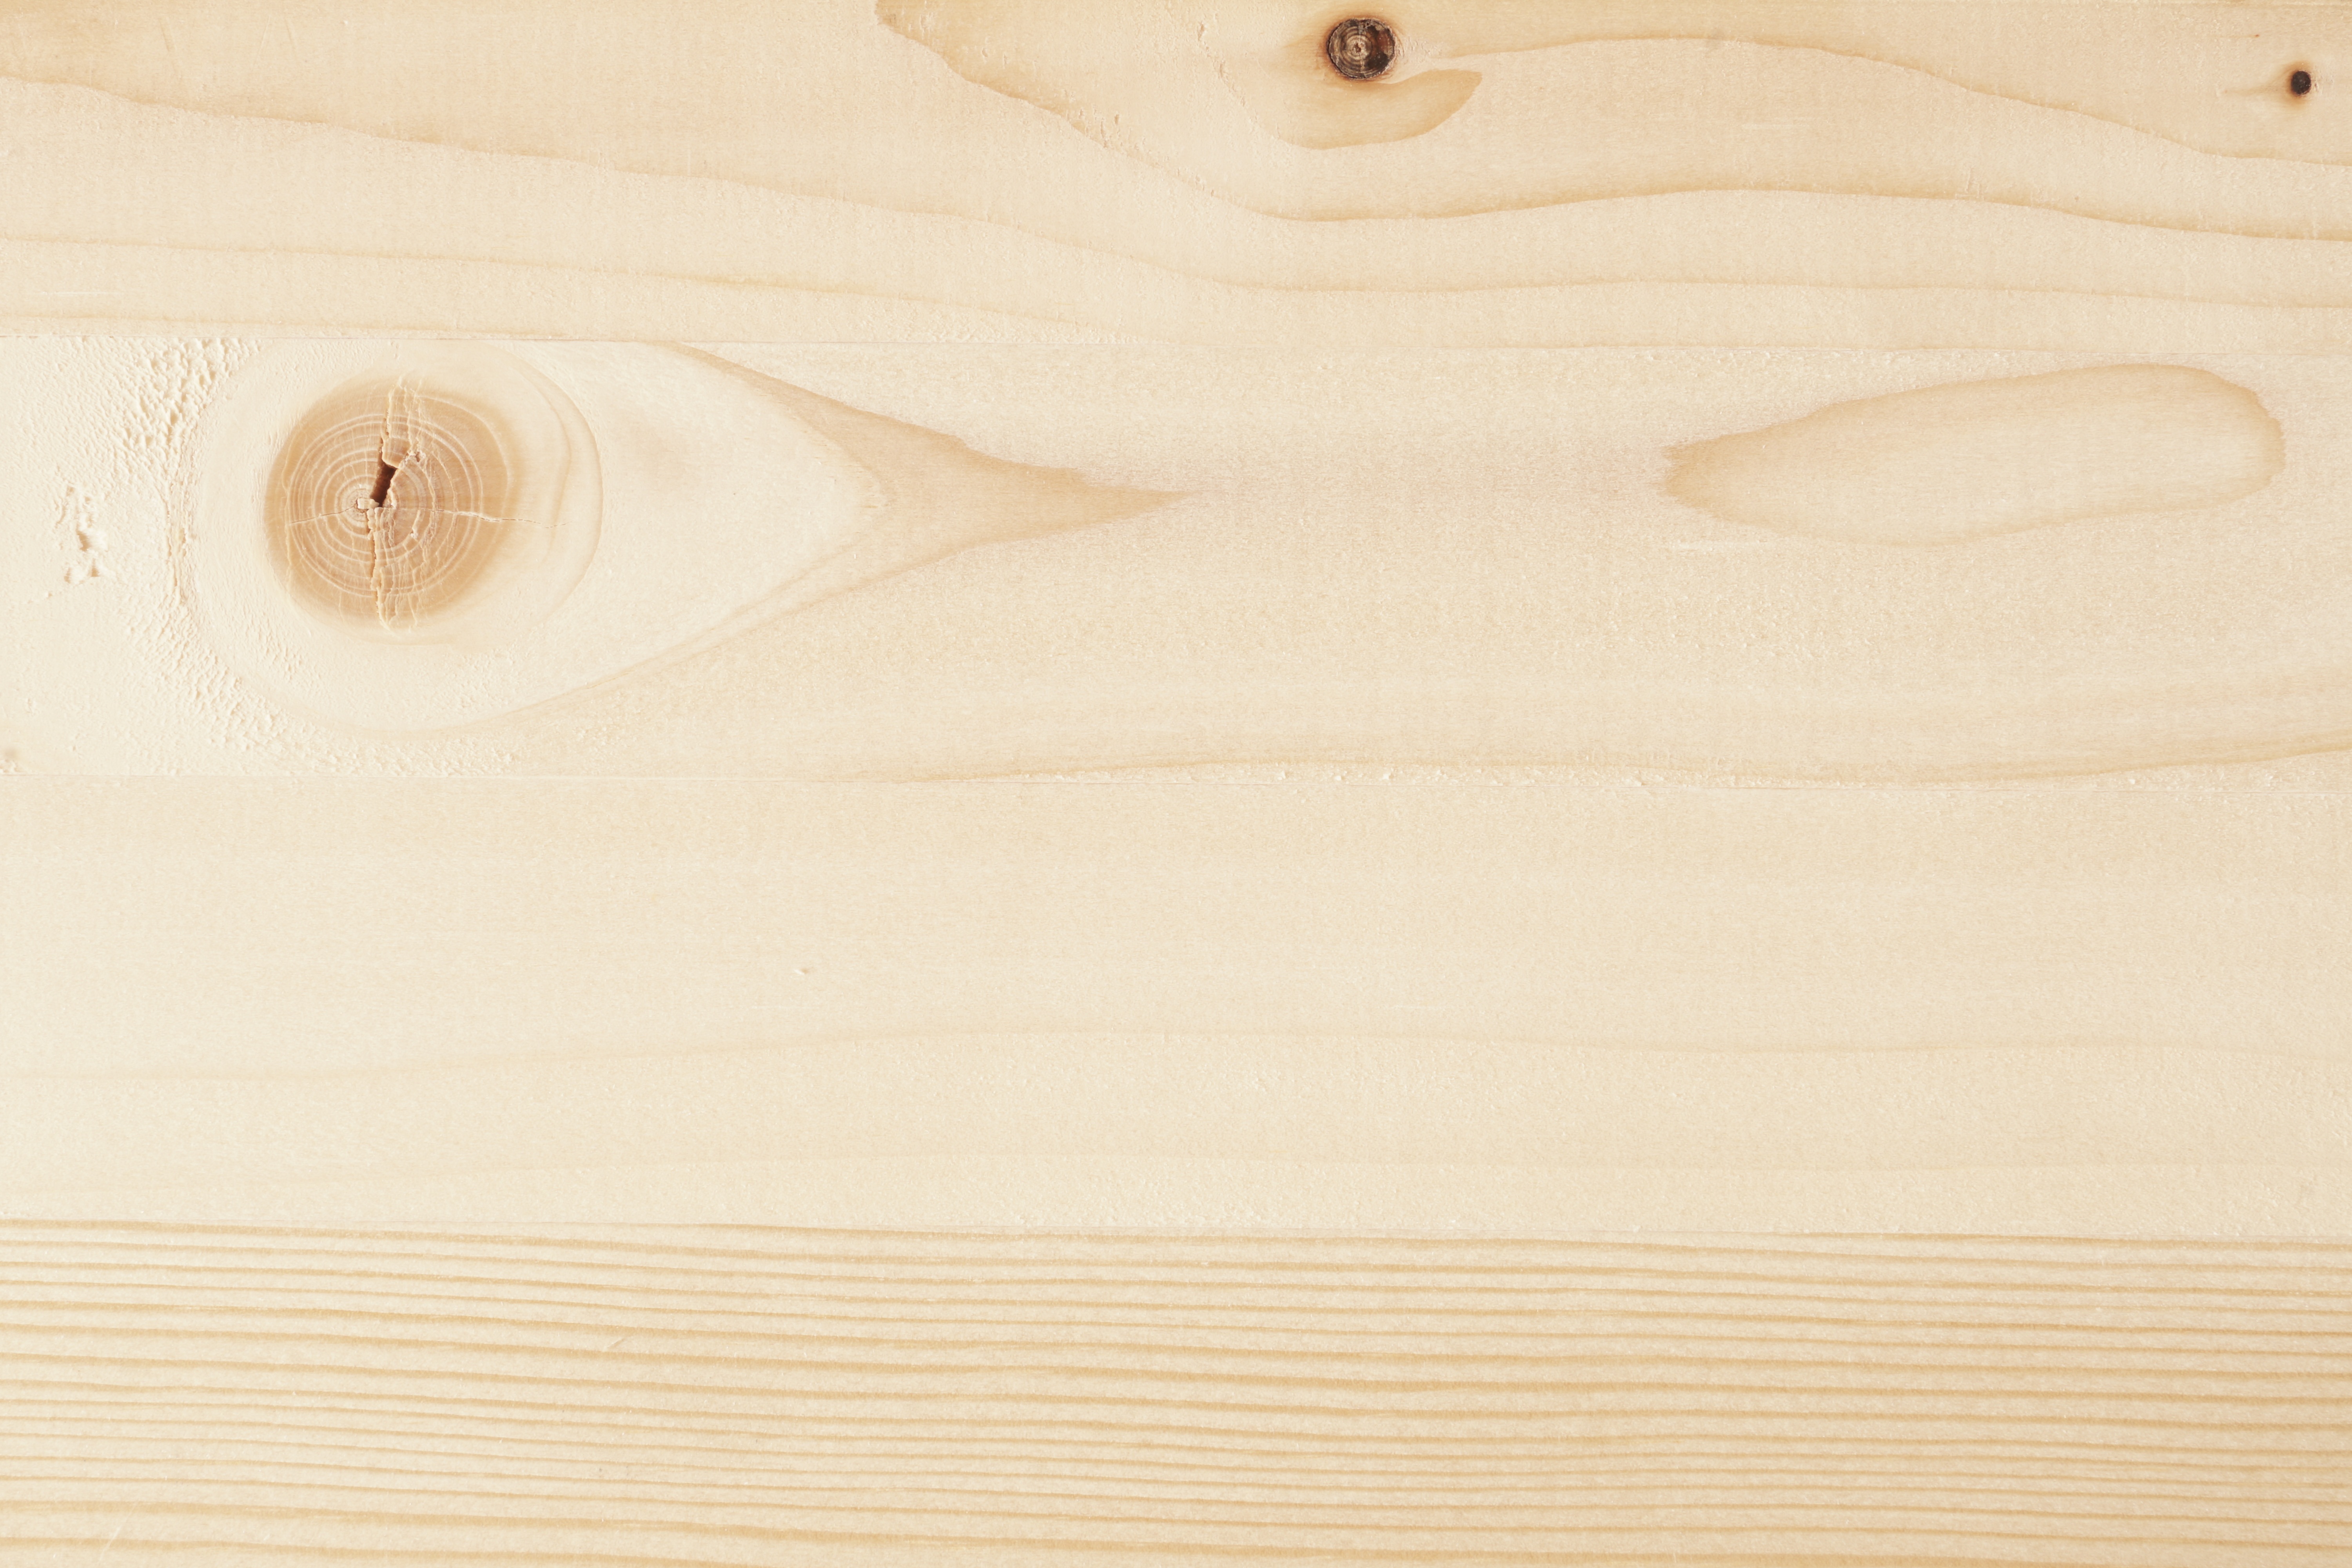
structure, wood, white, grain, texture, floor, furniture, background, beige, bed, footwear, flooring, plywood, wood flooring, glulam